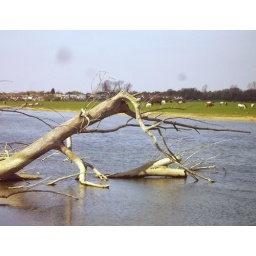
dead tree in shallow water